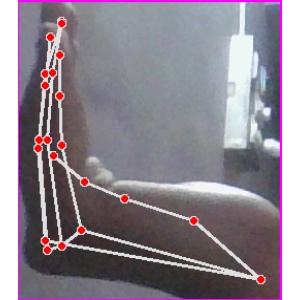
अक्षर: स